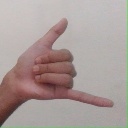
अक्षर: द